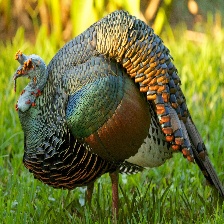
Species: OCELLATED TURKEY
Scientific name: MELEAGRIS OCELLATA